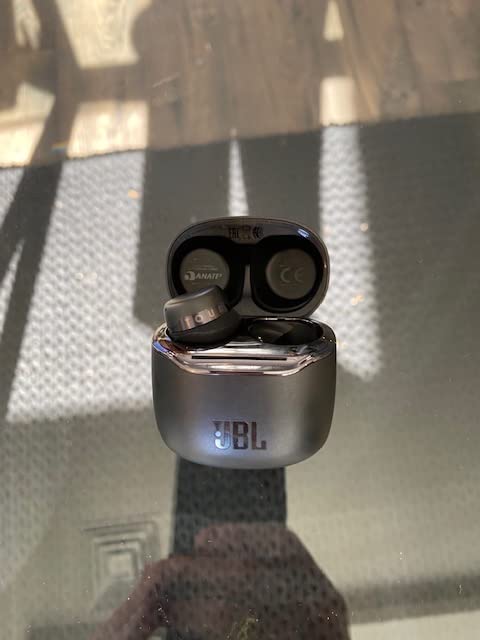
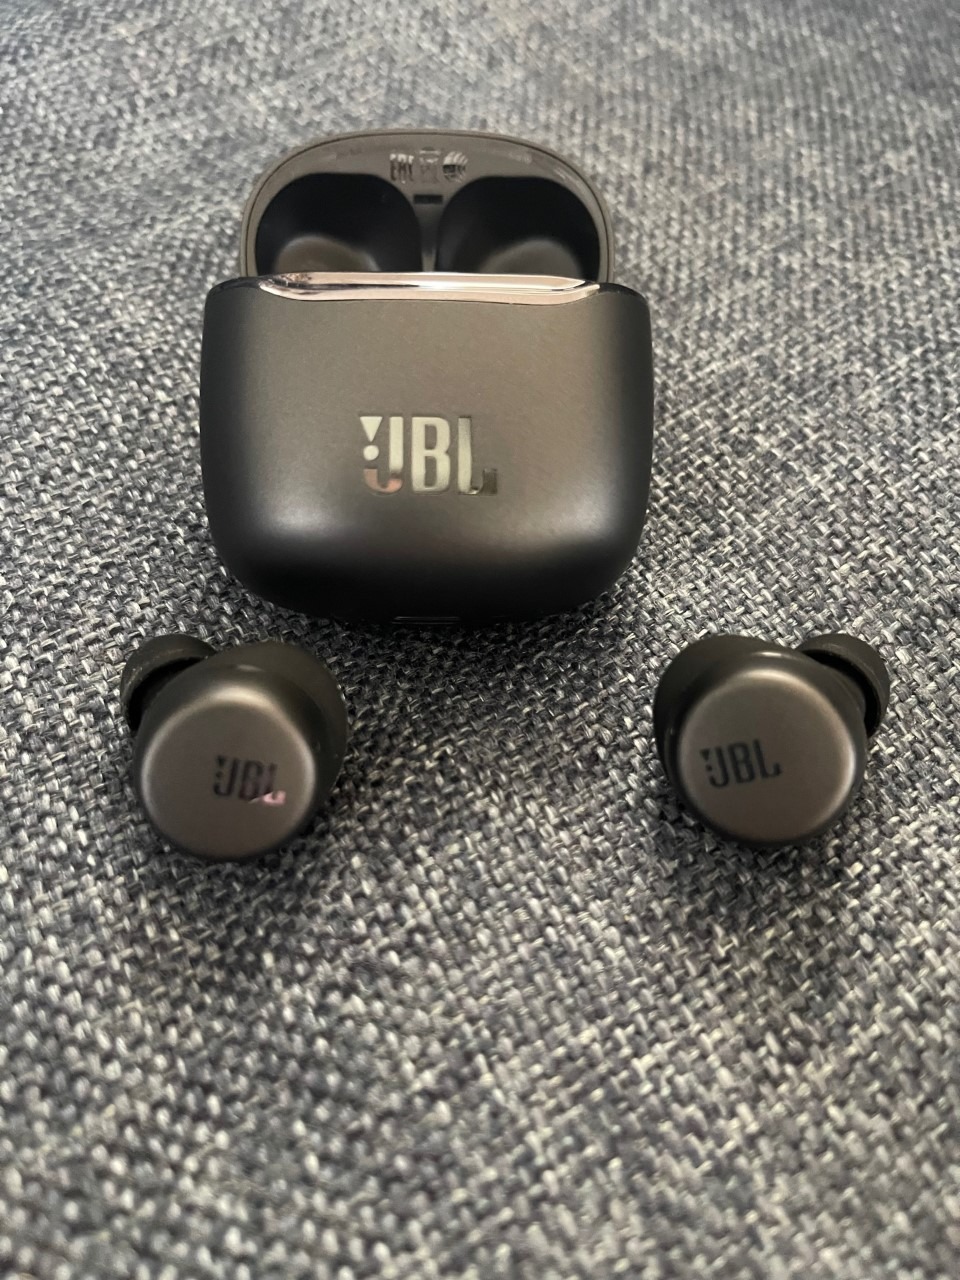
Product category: earbuds
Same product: yes